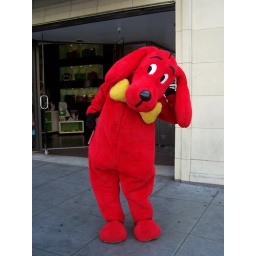
a guy in a red dog outfit stops handing out flyers for a minute and poses outside Pussy &amp;amp; Pooch